SiriusXM

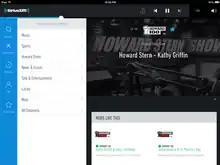
Sirius XM's mobile app (version 3.0), as seen on the iPad Mini

On February 4, 2010, the Sirius XM BlackBerry application was announced, for use on BlackBerry smartphones (the Bold, Curve, Storm, and Tour). As of April 2013, the app featured over 150 channels.